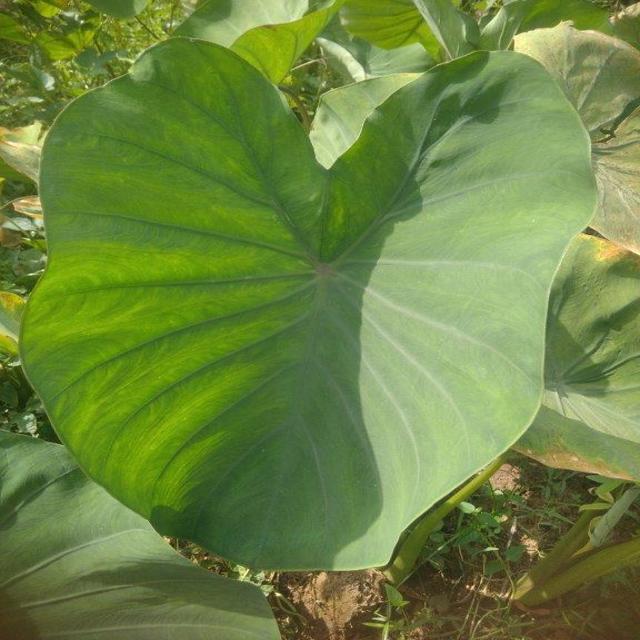
Label: Healthy